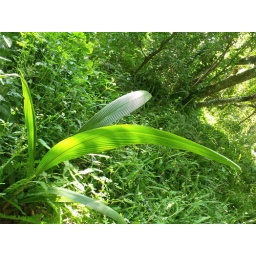
baby palm tree in a green setting